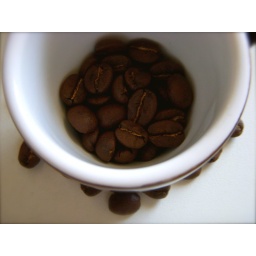
Beans in my new brown espresso cup